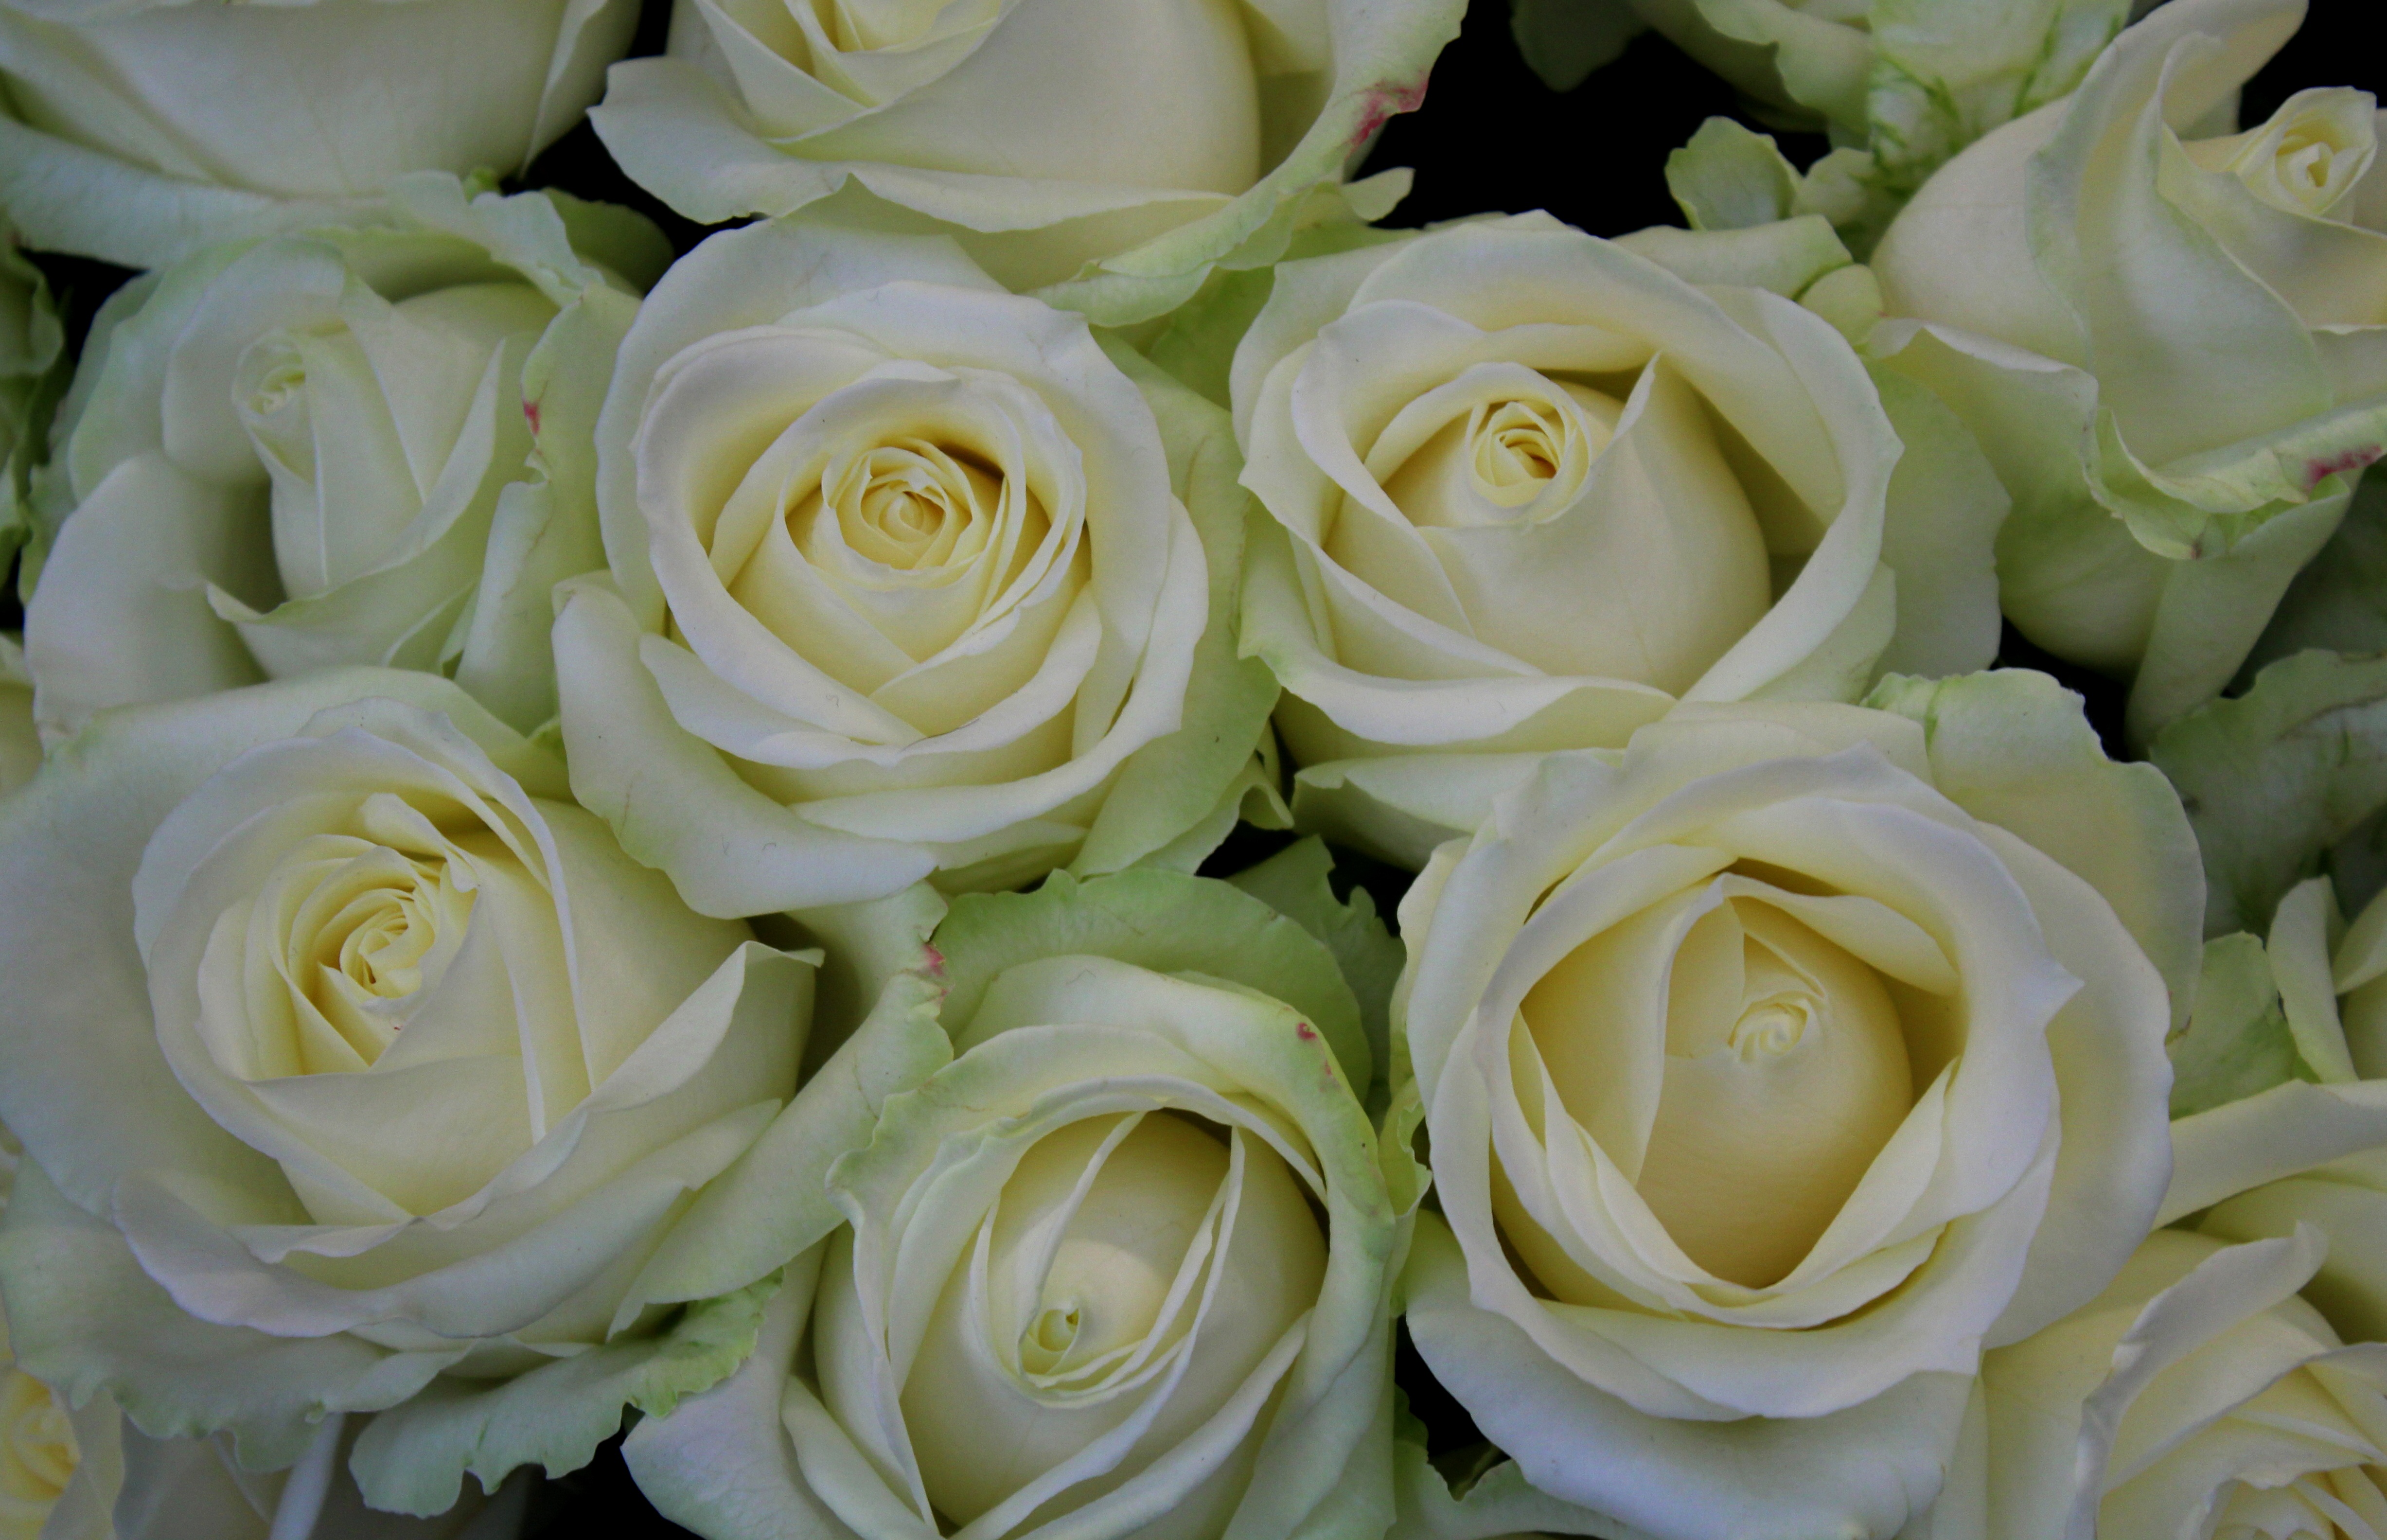
plant, white, flower, petal, rose, market, roses, floristry, floribunda, flowering plant, garden roses, rose family, shooting club, flower bouquet, cut flowers, white roses, floral design, land plant, flower arranging